MediaWiki

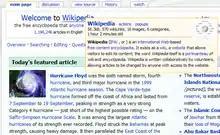
Users can configure custom JavaScript that is executed on every pageview. This has led to JavaScript tools that users can "install", the "navigation popups" tool shown here displays a small preview of an article when hovering over a link title.

If the feature is enabled, users can customize their stylesheets and configure client-side JavaScript to be executed with every pageview. On Wikipedia, this has led to a large number of additional tools and helpers developed through the wiki and shared among users. For instance, "navigation popups" is a custom JavaScript tool that shows previews of articles when the user hovers over links and also provides shortcuts for common maintenance tasks.